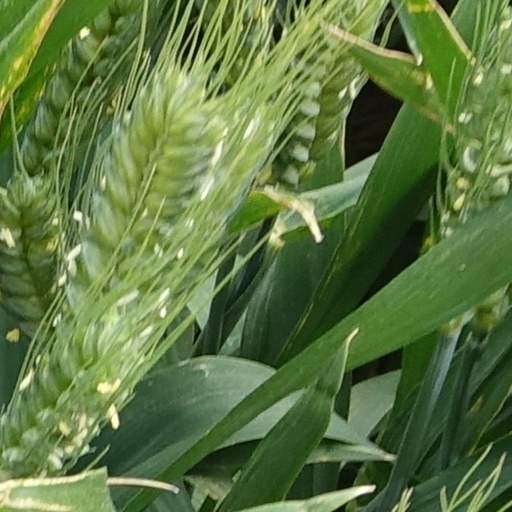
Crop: wheat